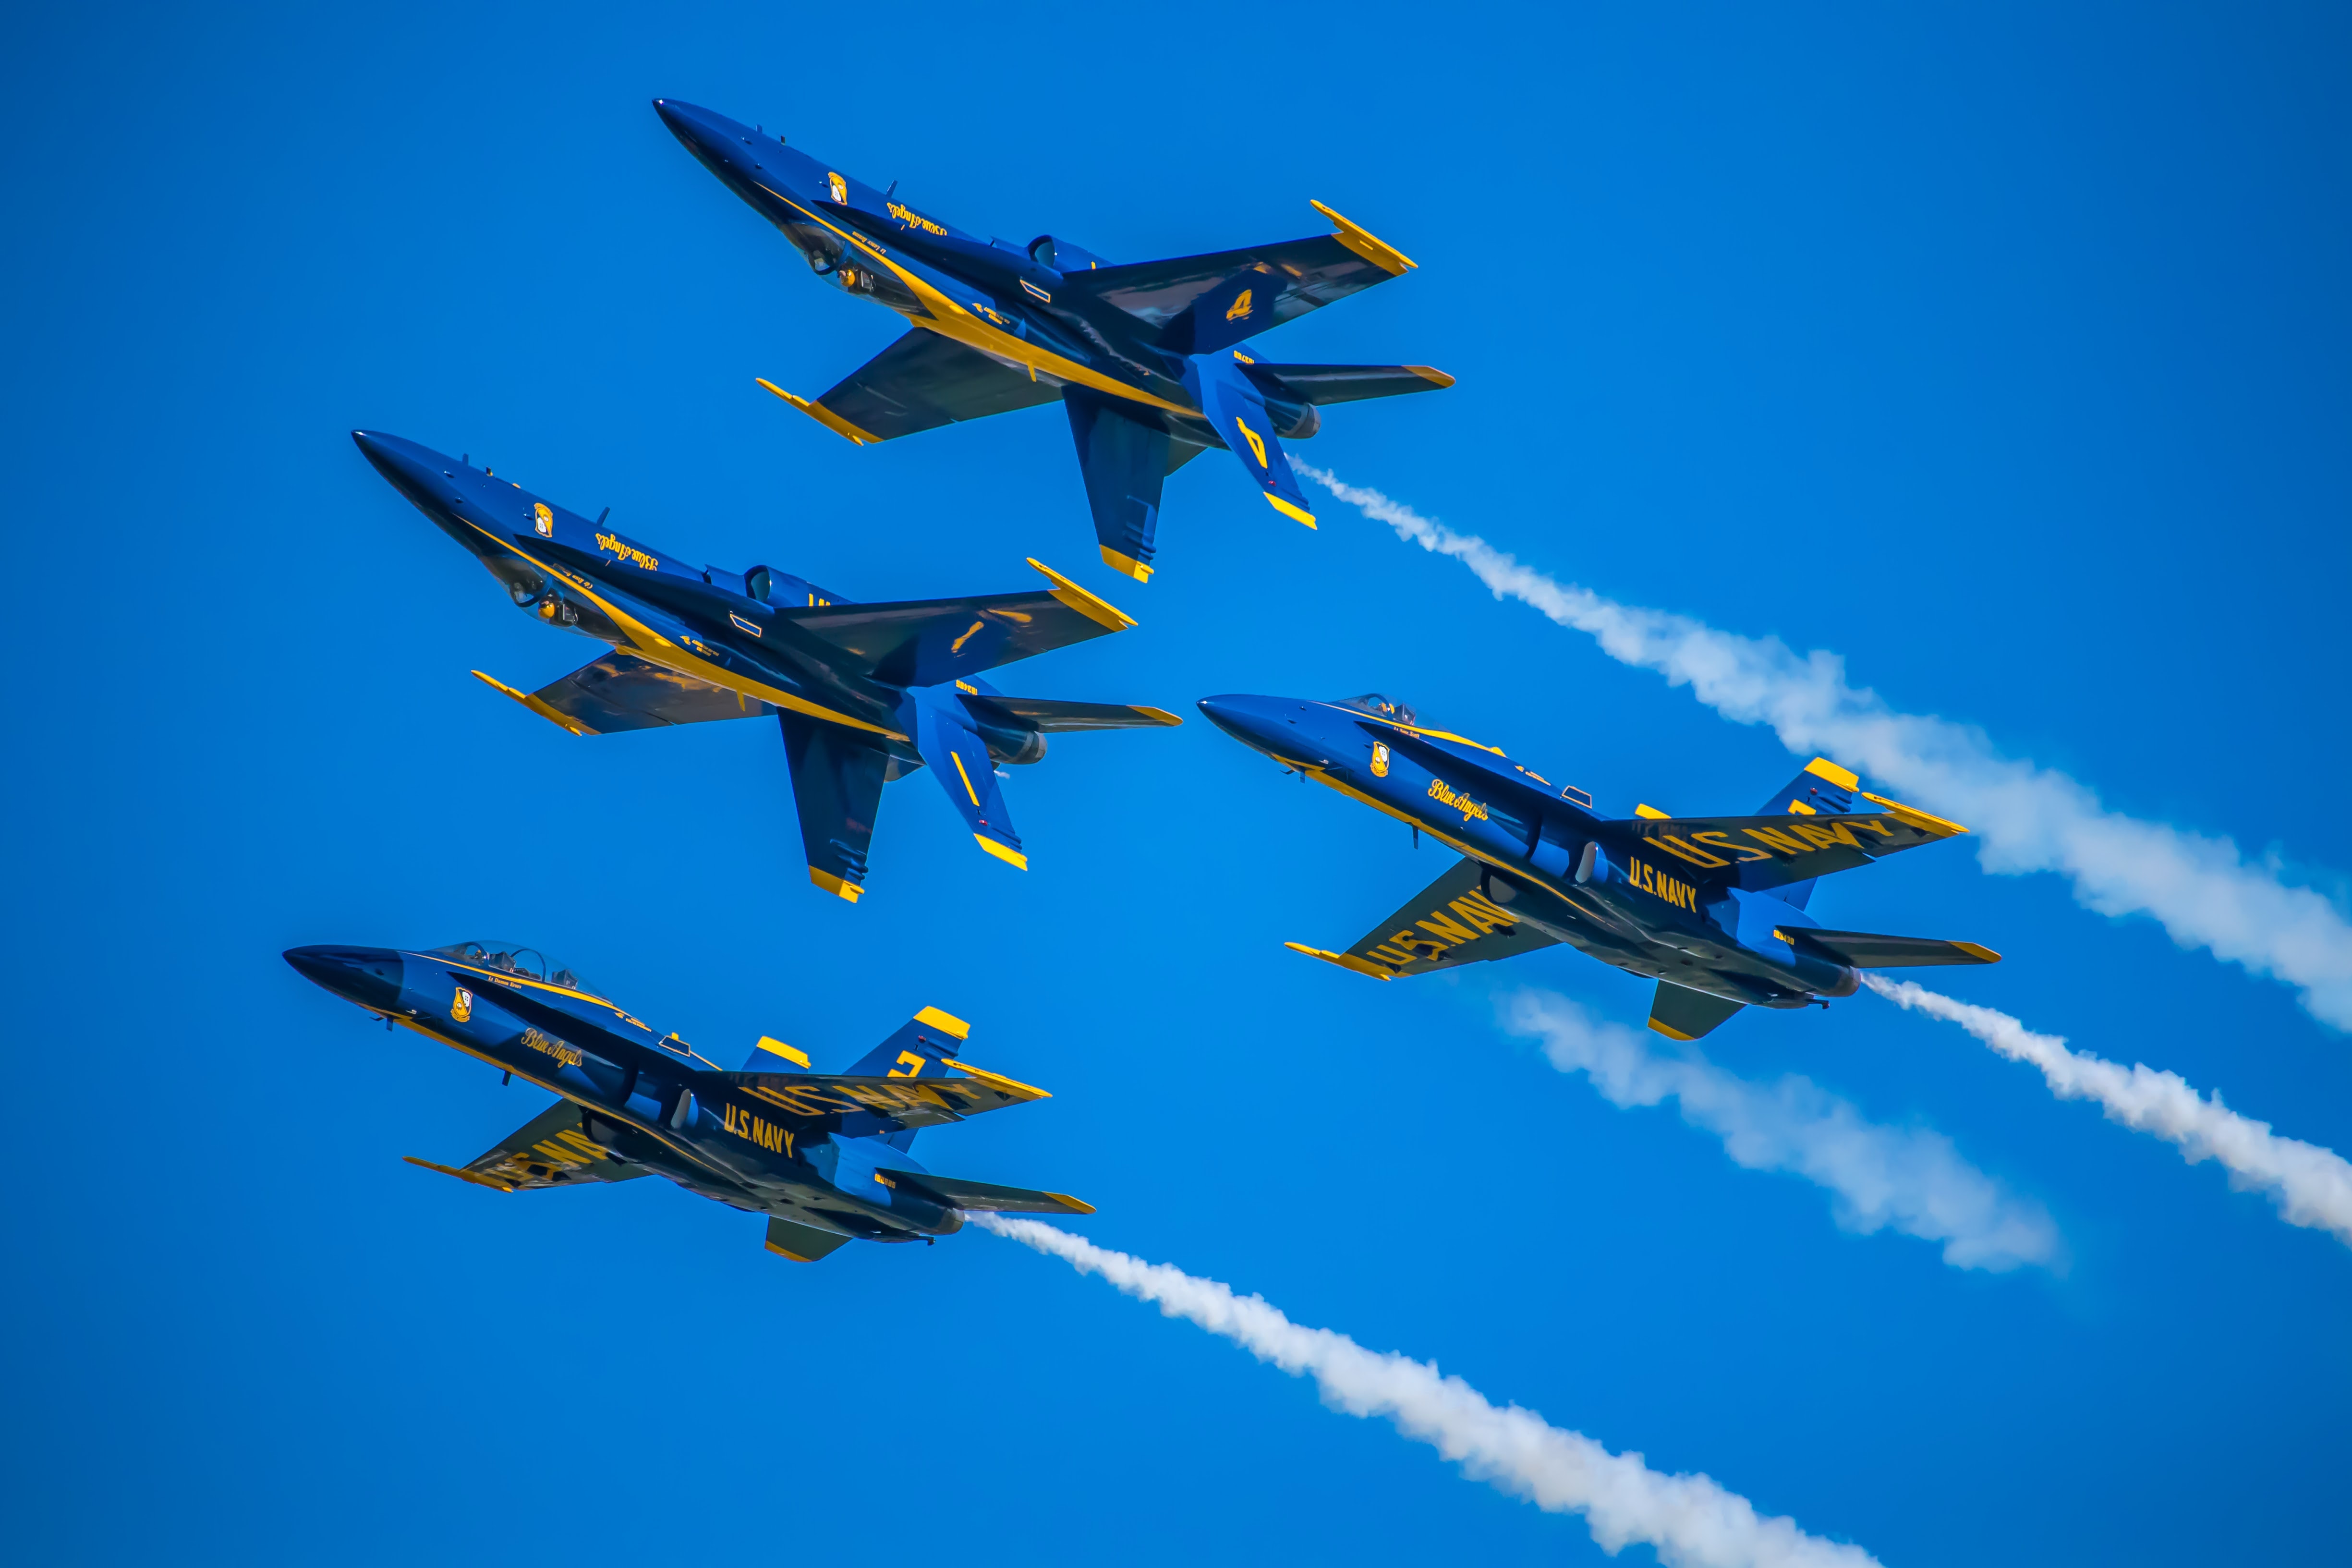
aviation, airplane, air force, aircraft, aerobatics, air show, blue, air racing, flight, vehicle, fighter aircraft, general aviation, military aircraft, airline, sky, aerospace engineering, Mcdonnell douglas f a 18 hornet, jet aircraft, air sports, wing, aerospace manufacturer, ground attack aircraft